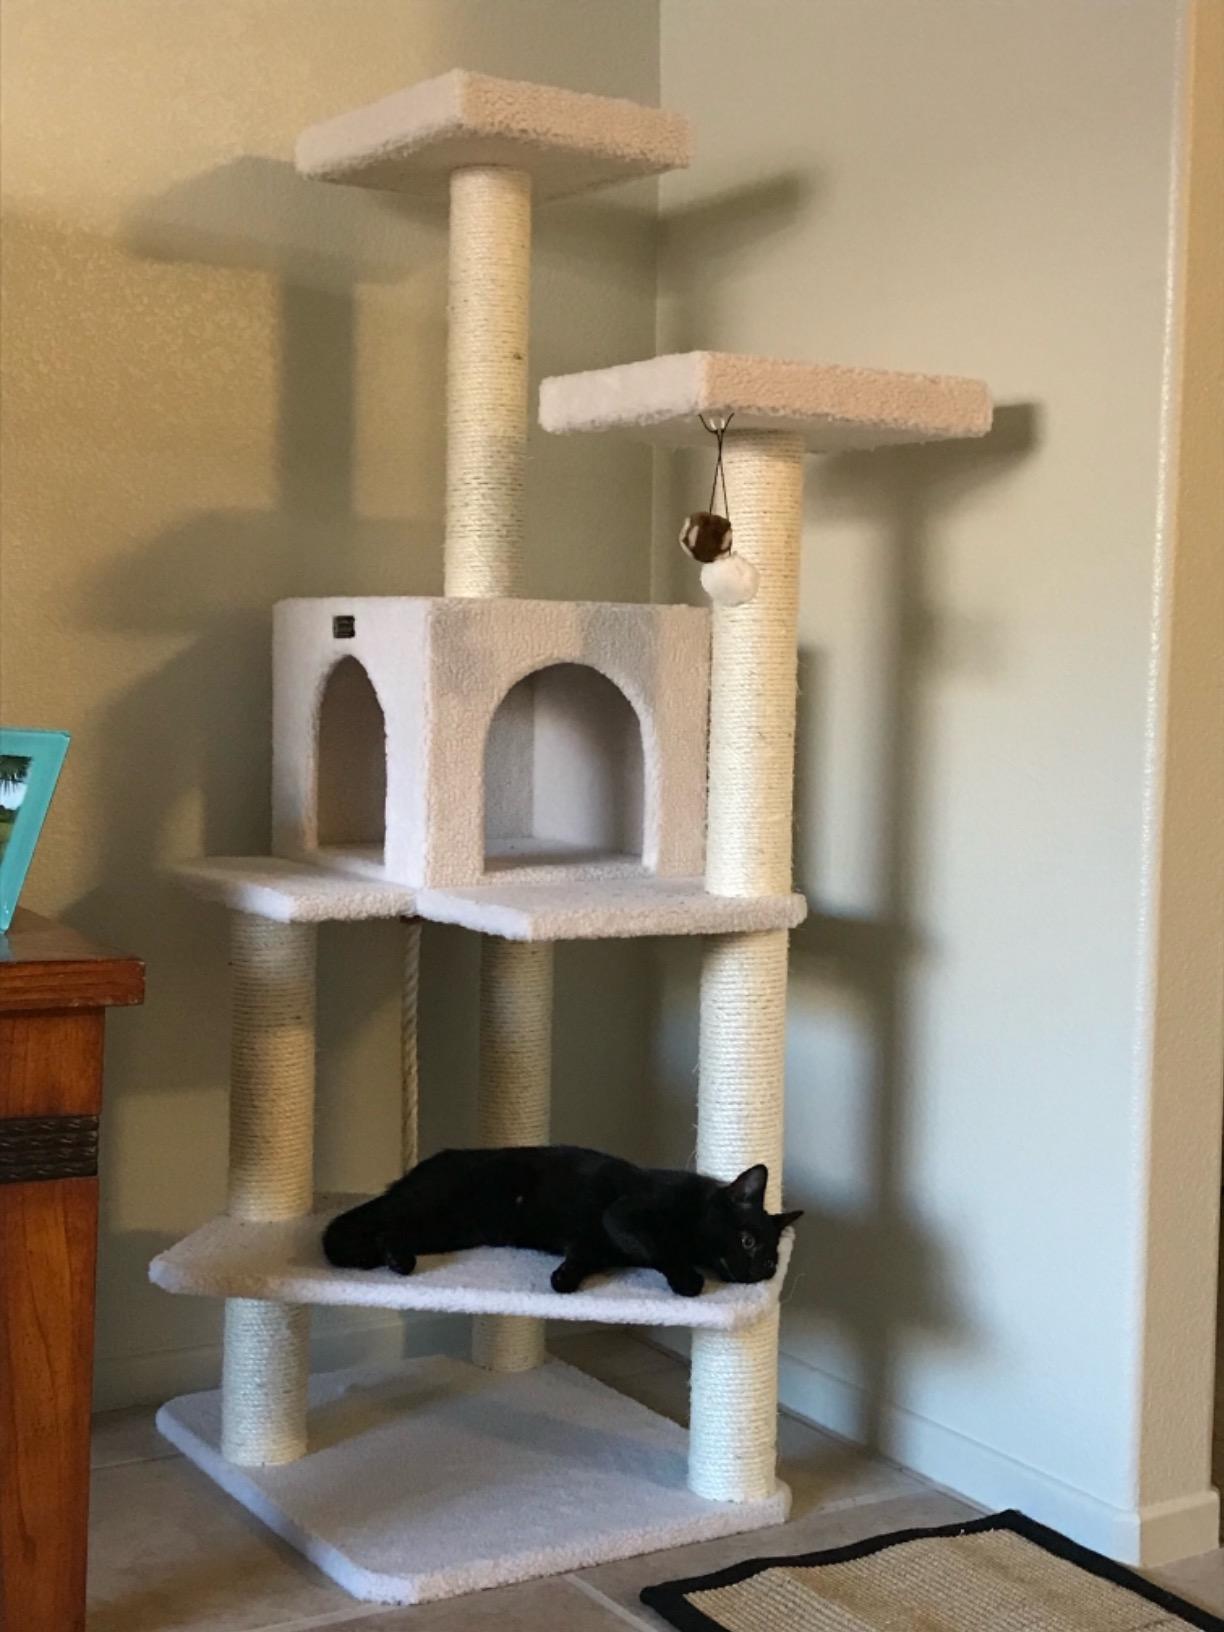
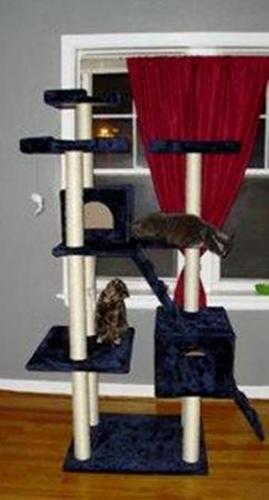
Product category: items_cat tree
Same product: no